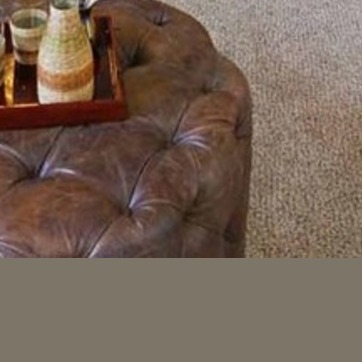
Material: leather